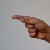
The image shows a hand gesture representing the letter 'G' in Indian Sign Language.